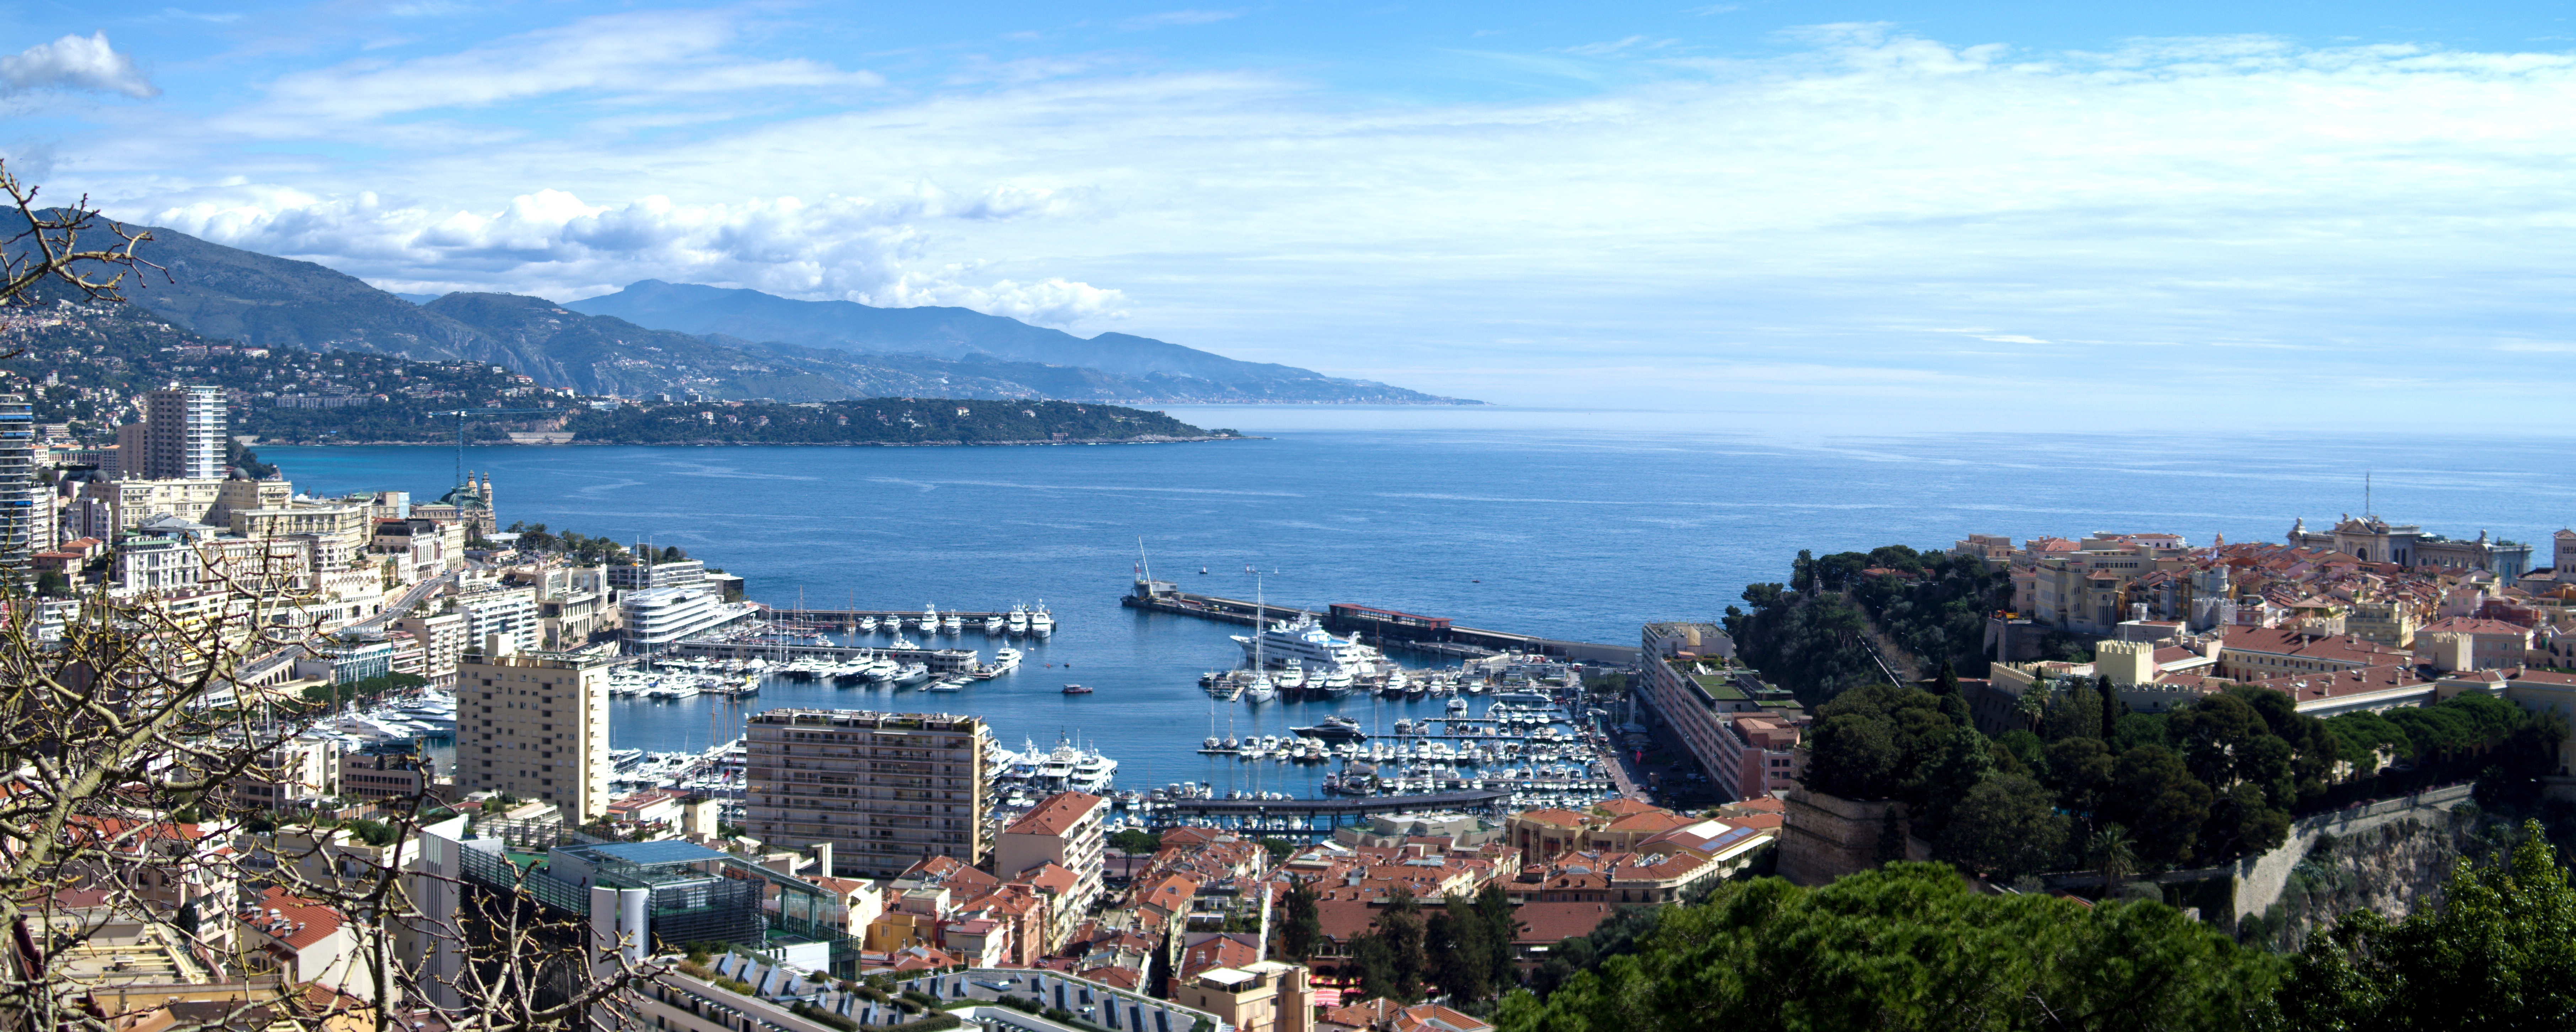
coast, skyline, photography, town, mountain range, cityscape, panorama, mediterranean, tourism, monaco, the scenery